TAPP TV

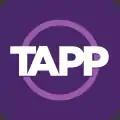
TAPP TV logo

TAPP TV ("TAPP" stands for TV APP) was a subscription-based online video content network, home to individual "channels" built around public personalities with large followings. It was founded in 2013 by Jeff Gaspin, former chairman of NBC Universal Television, and Jonathan Klein, former president of CNN US. Michael Greer, former CTO of the Onion, was a co-founder and CTO.